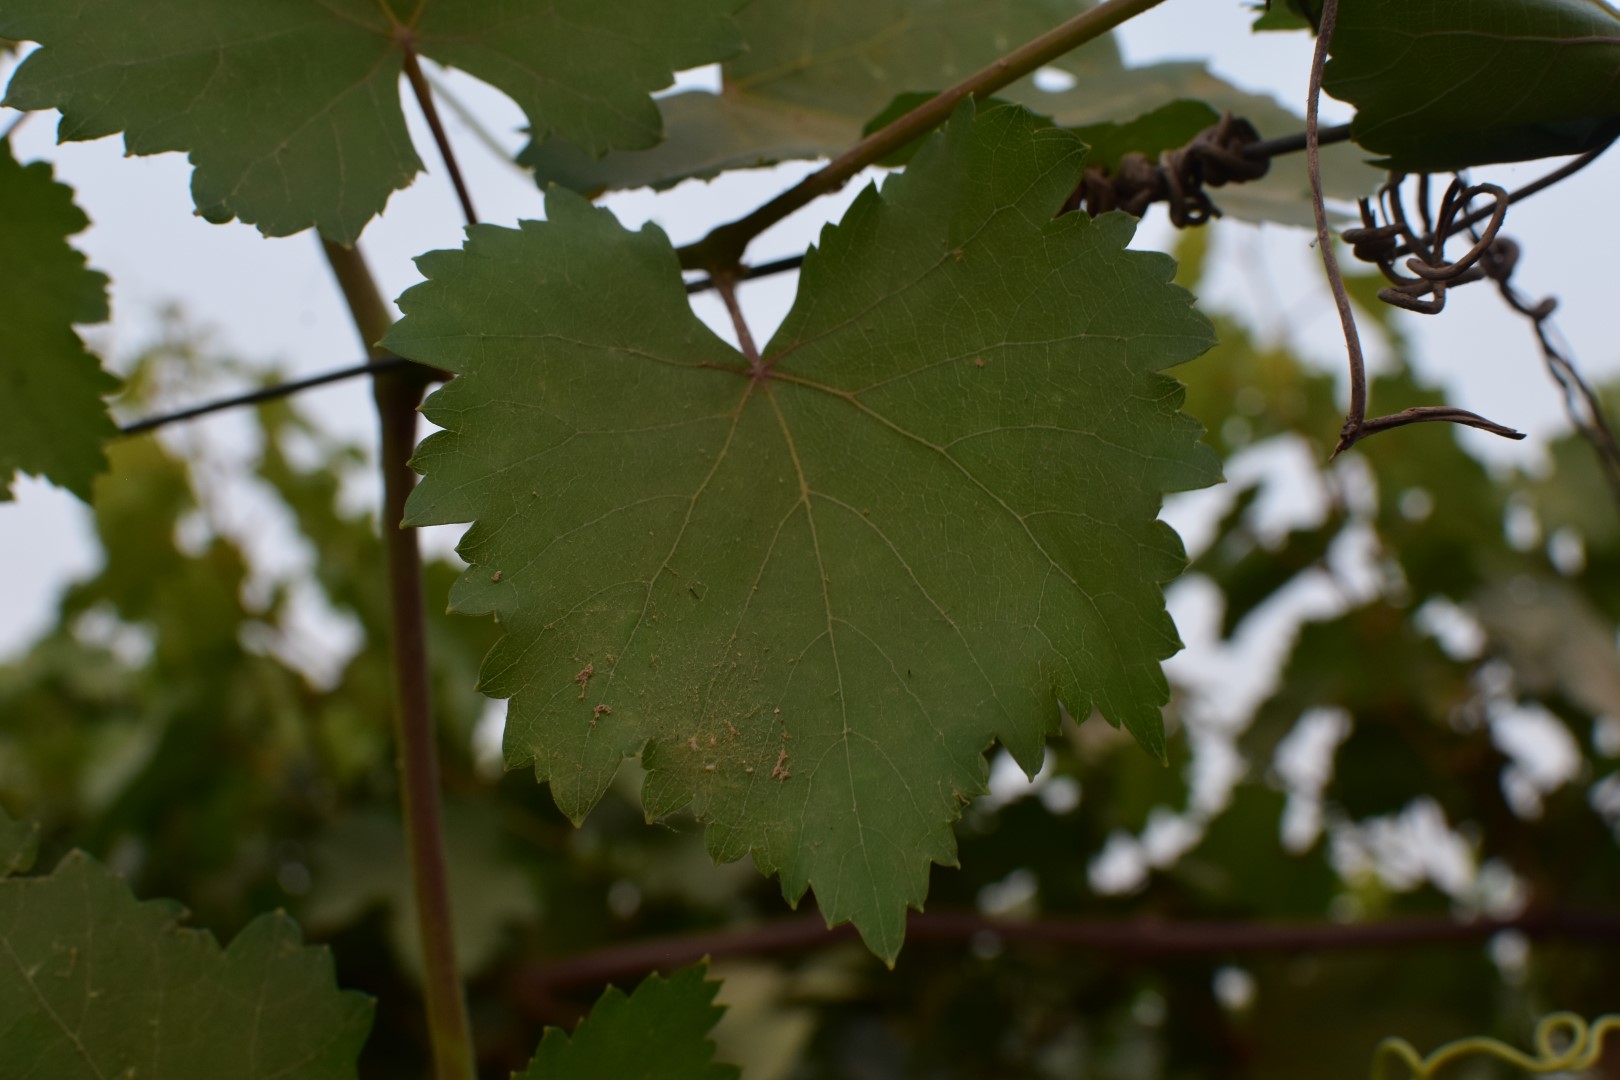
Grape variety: Kamali